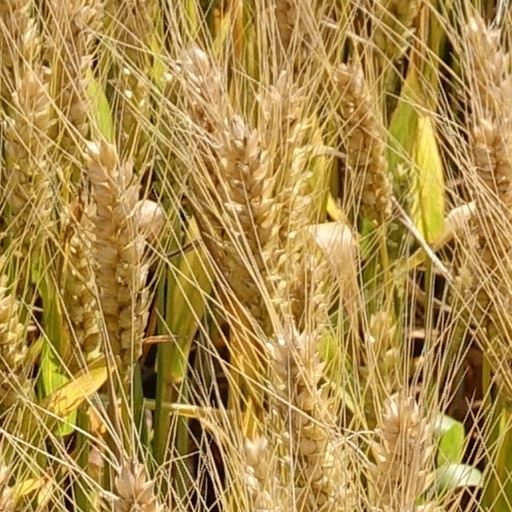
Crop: wheat